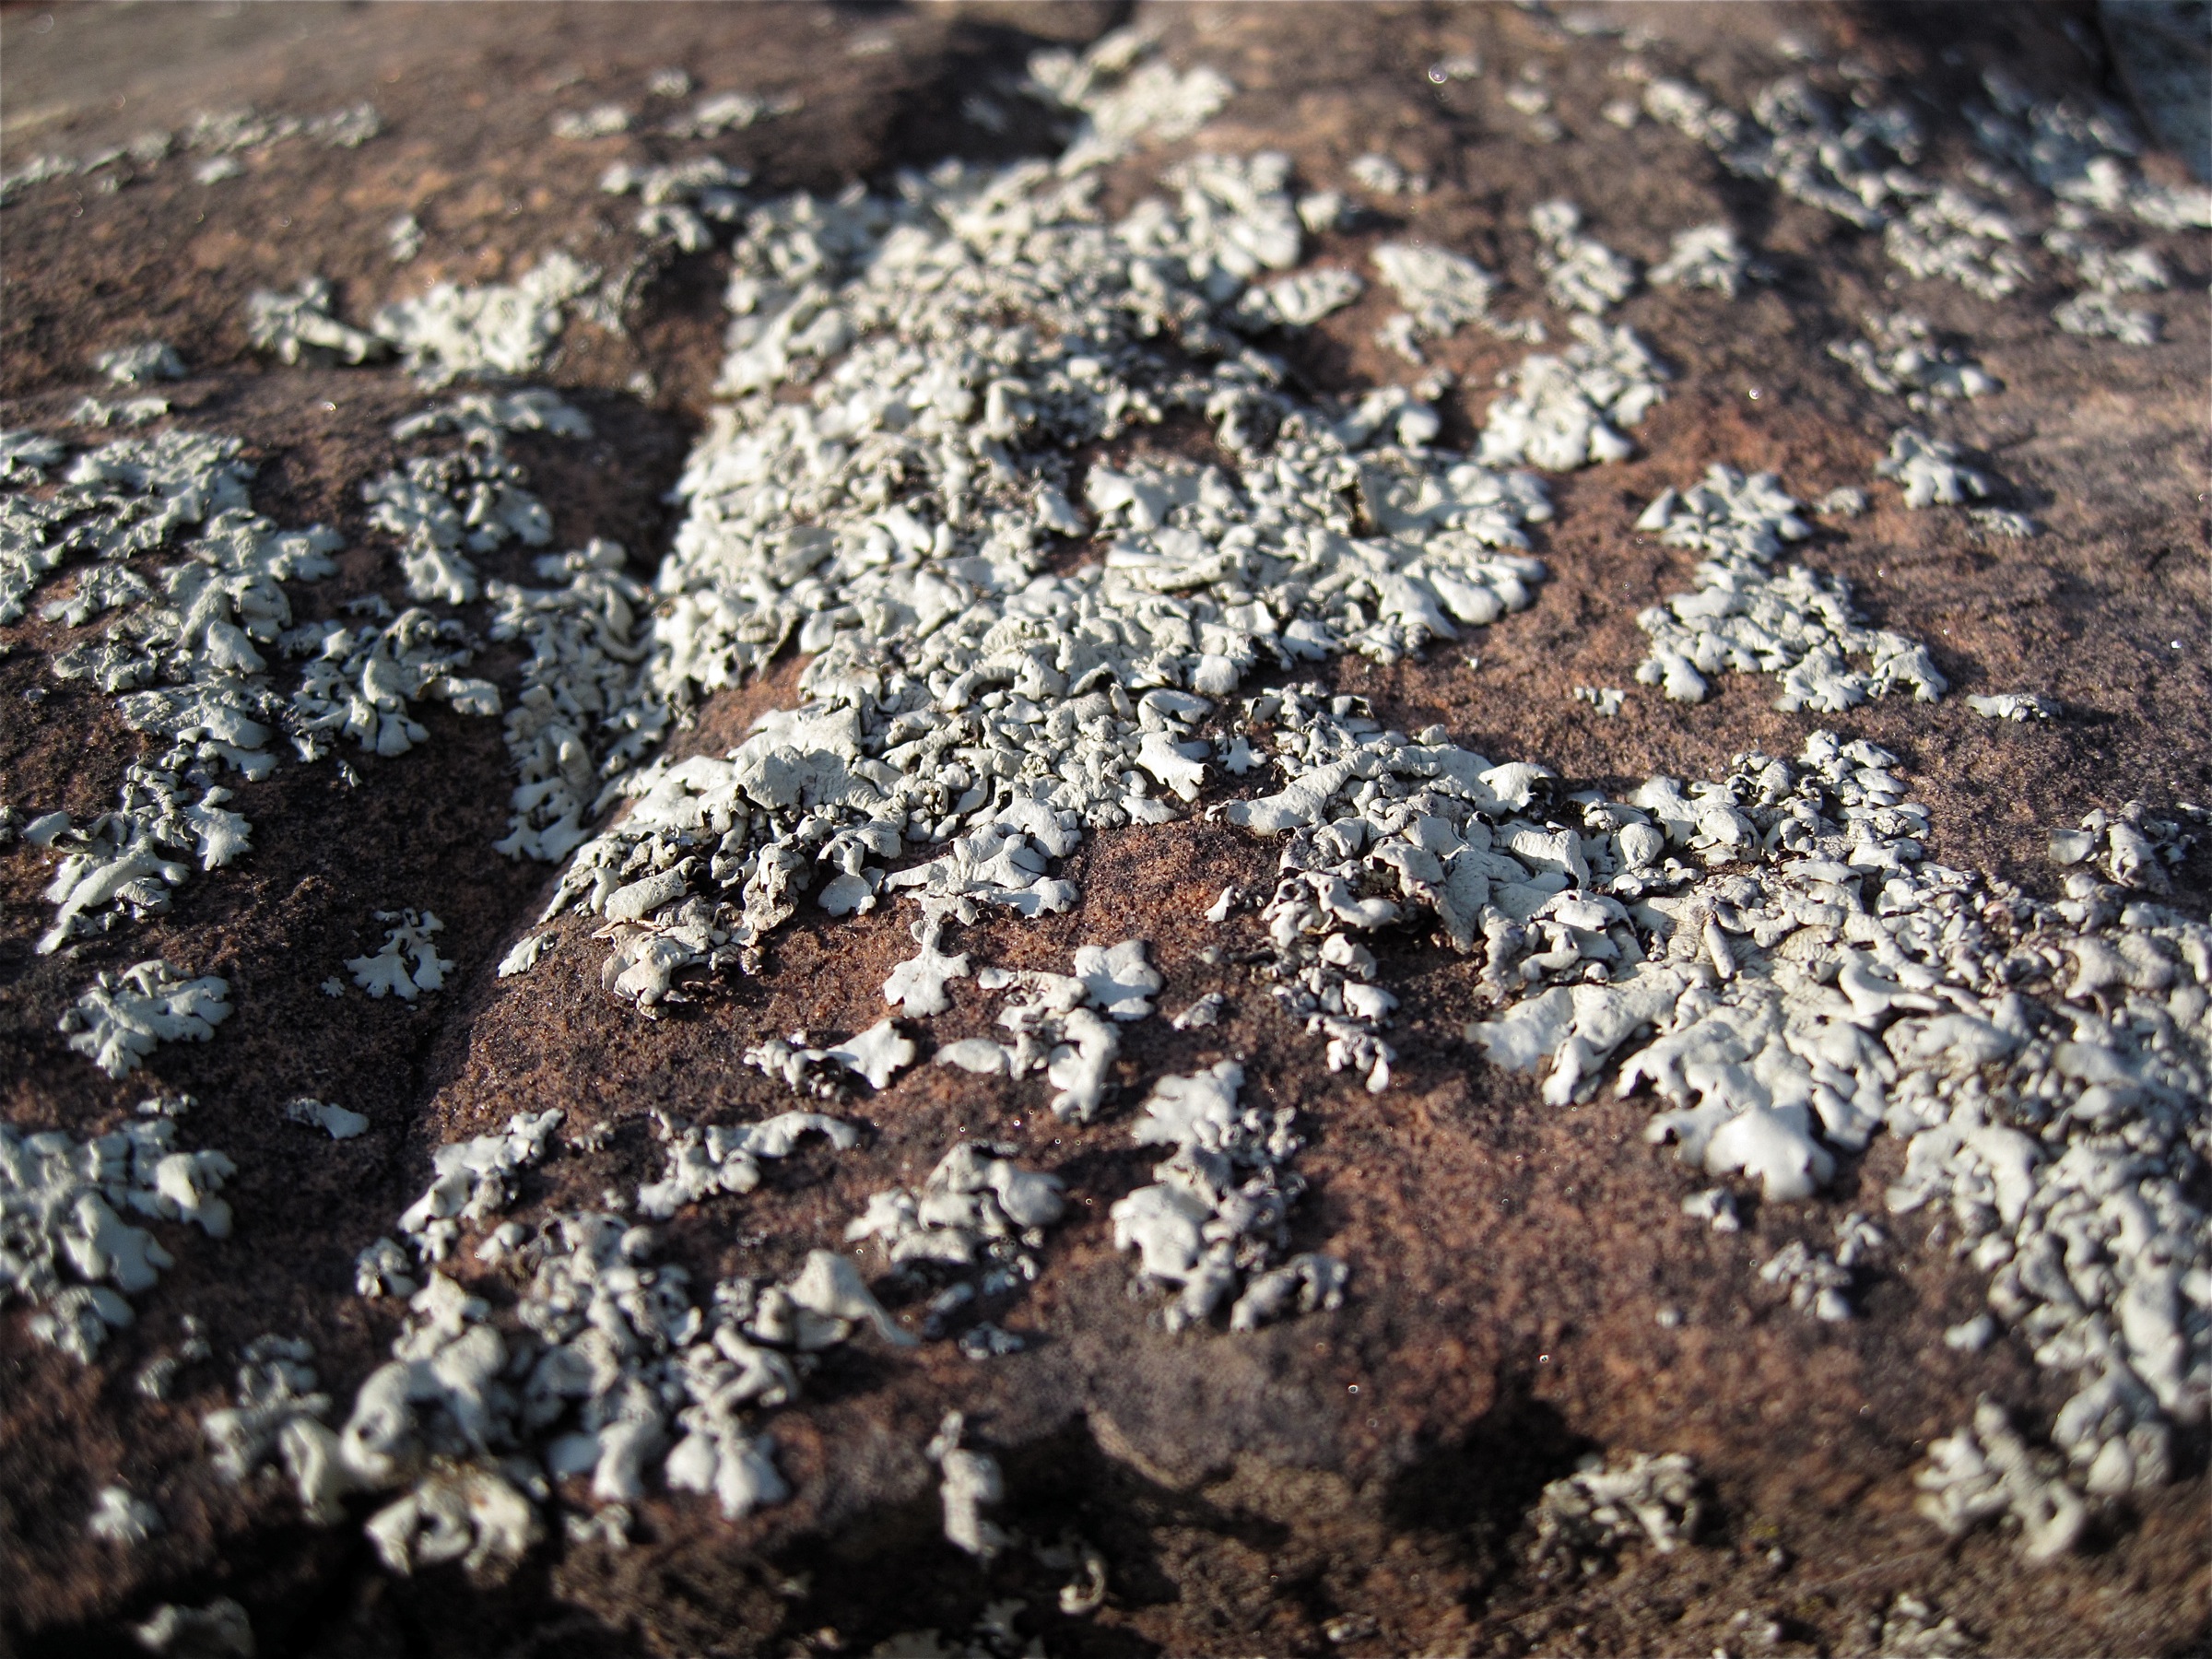
rock, soil, close up, geology, macro photography